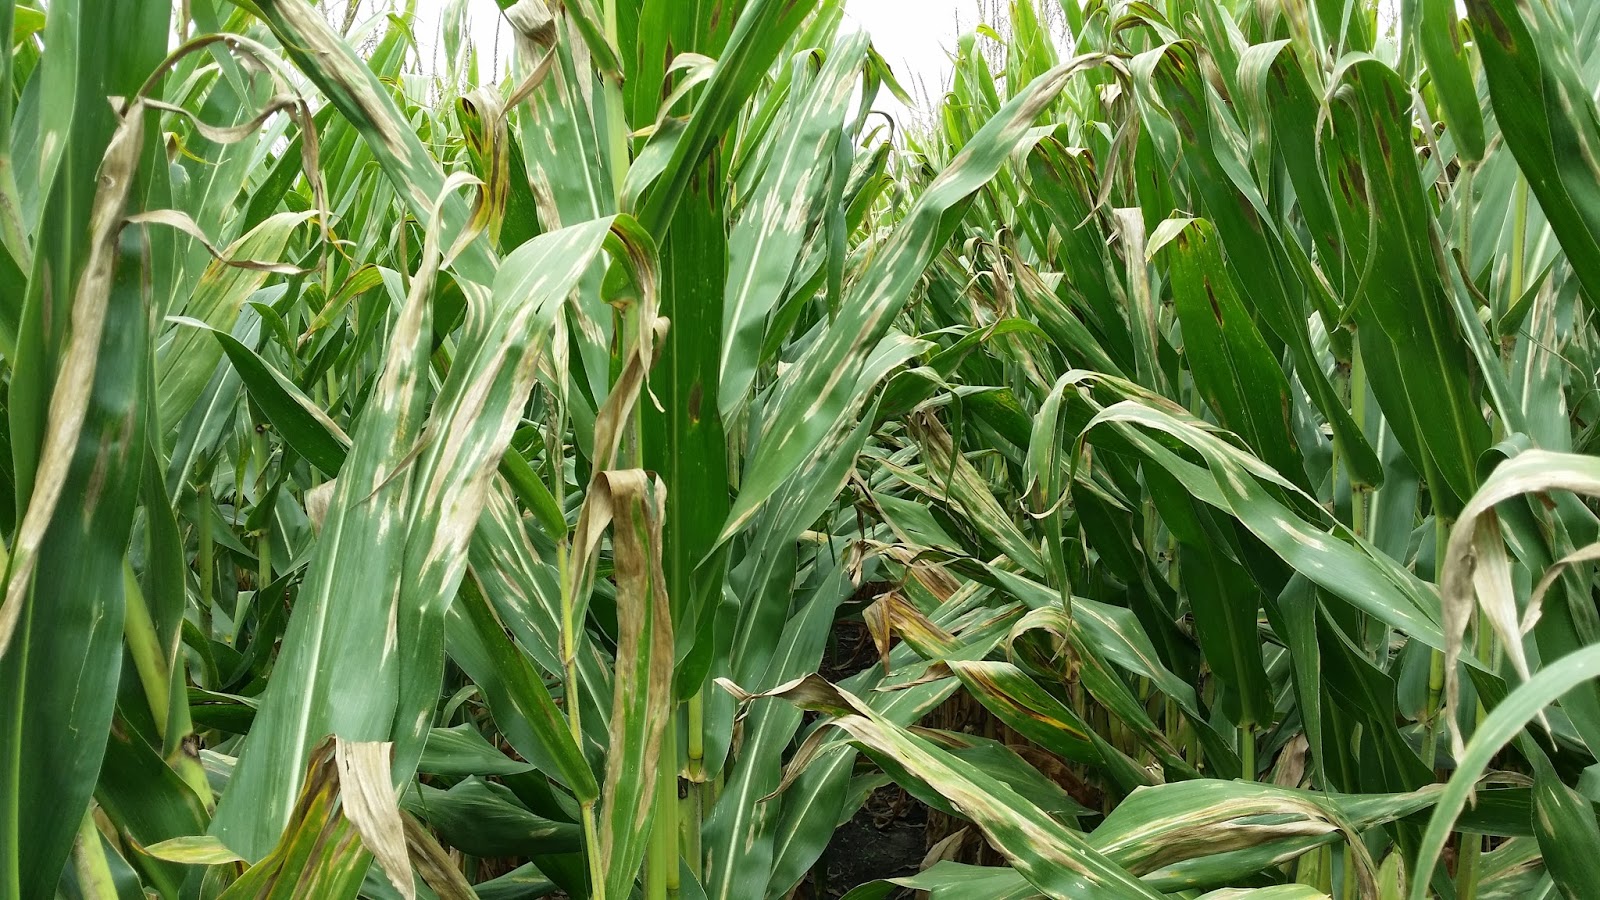
Labels: Corn leaf blight, Corn leaf blight, Corn leaf blight, Corn leaf blight, Corn leaf blight, Corn leaf blight, Corn leaf blight, Corn leaf blight, Corn leaf blight, Corn leaf blight, Corn leaf blight, Corn leaf blight, Corn leaf blight, Corn leaf blight